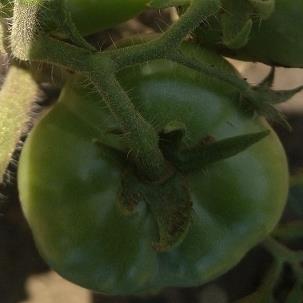
Crop: Tomato
Condition: healthy-fruit